Bowles Ridge

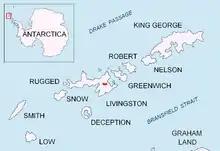
Location of Bowles Ridge on Livingston Island in the South Shetland Islands

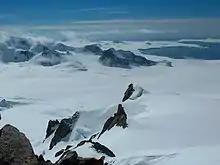
Eastern Bowles Ridge from Ongal Peak, with lower Huron Glacier in the middle ground

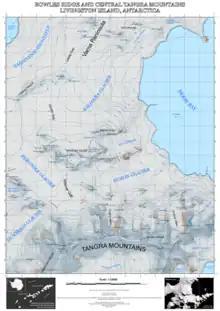
Topographic map of Bowles Ridge and central Tangra Mountains

Bowles Ridge is the central ridge of eastern Livingston Island. The ridge extends 6.5 km in the east-west direction and is 1.5 km wide. The summit of the ridge is Mount Bowles which rises to 822m and is located 9.77 km northwest of Great Needle Peak, 6.08 km north by west of Mount Friesland, 8.77 km east-northeast of St. Kliment Ohridski base and 9.25 km south by west of Miziya Peak.